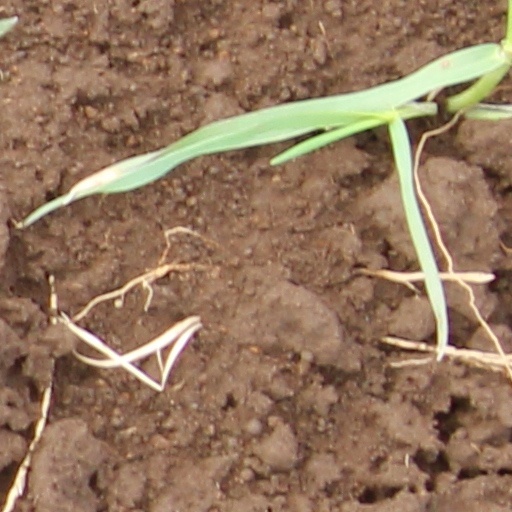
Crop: wheat